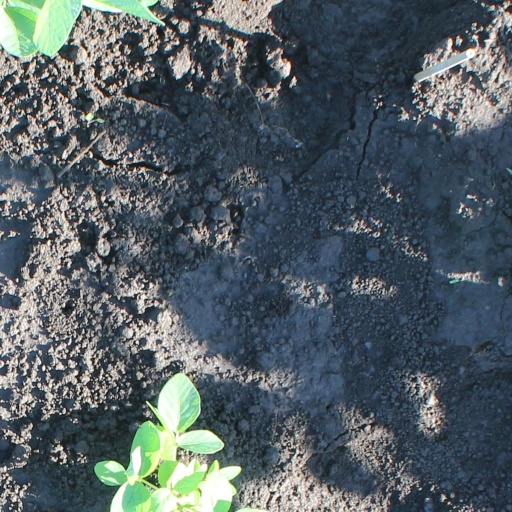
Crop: soybean